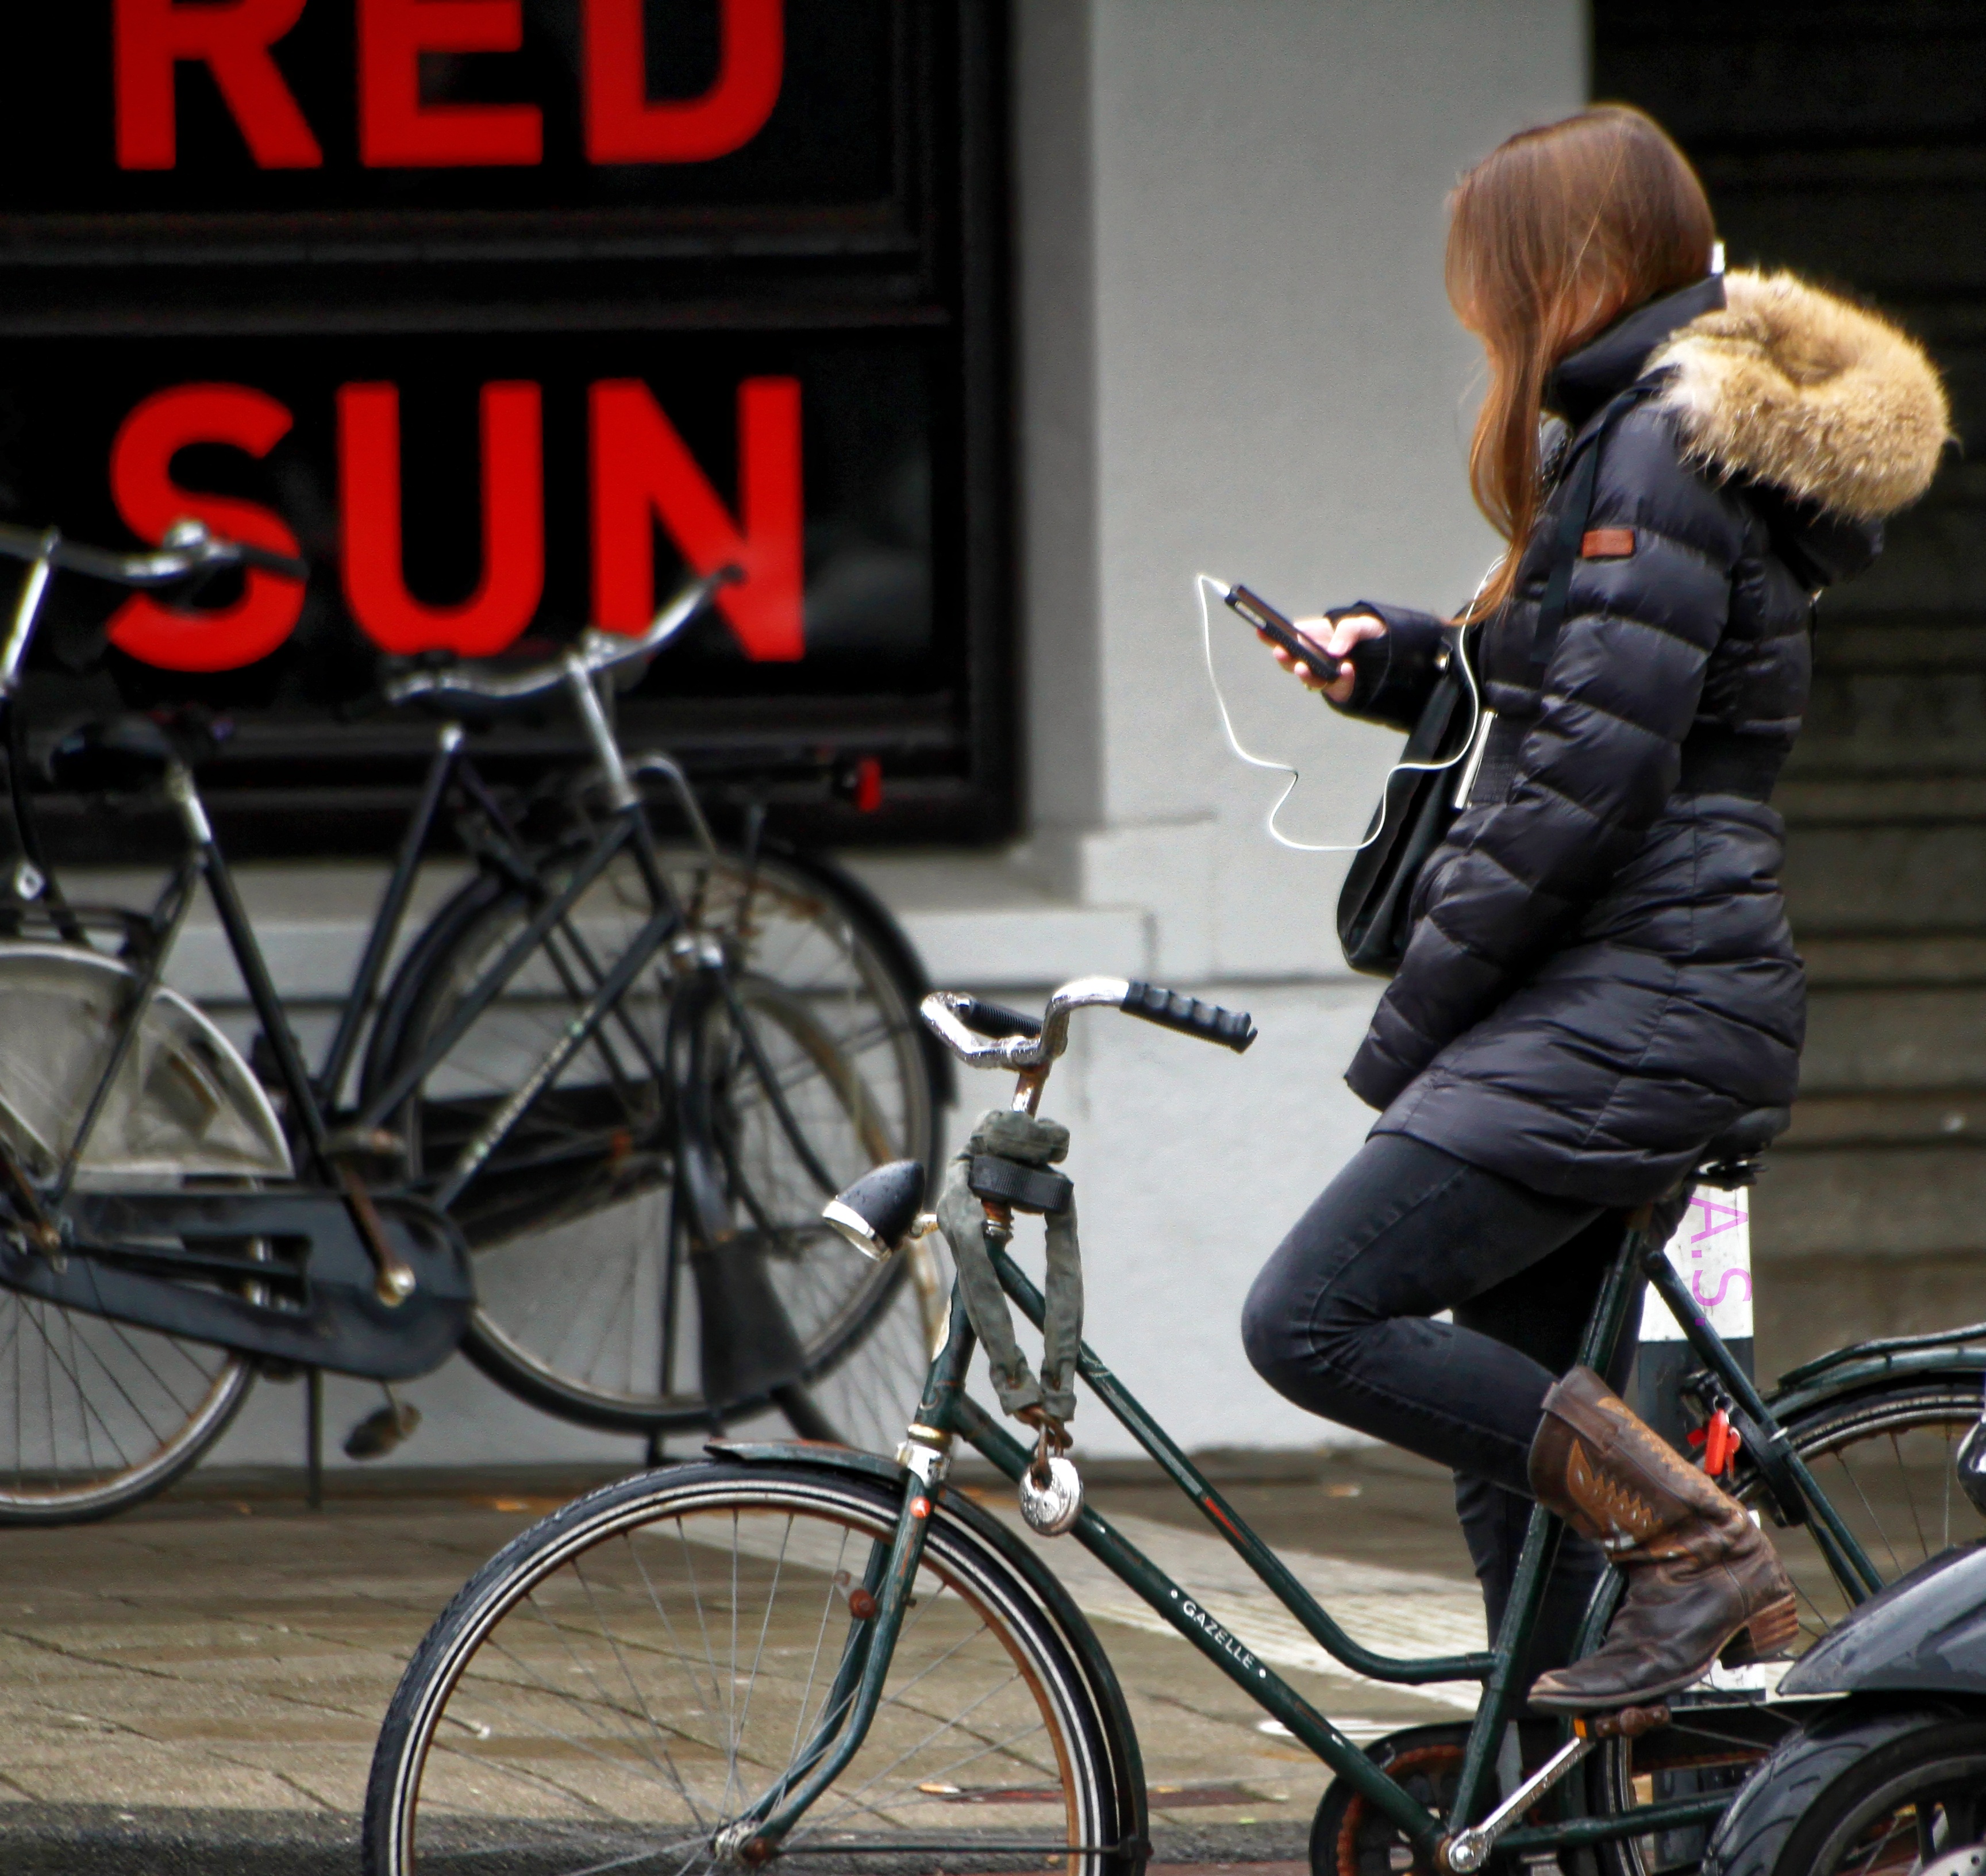
iphone, smartphone, mobile, person, music, girl, technology, bicycle, bike, female, young, vehicle, communication, lifestyle, mobile phone, sports equipment, mountain bike, cycling, texting, earphones, person on phone, on the phone, road cycling, land vehicle, freestyle bmx, road bicycle, racing bicycle